Lorne Scots (Peel, Dufferin and Halton Regiment)

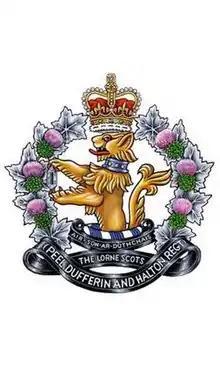
The old cap badge of the Lorne Scots used in until 2016.

Blazon: Issuant from a torse Argent and Azure a demi-lion Argent gorged with a collar Azure charged with a frieze of bezants, holding between its paws a shuttle Or, all ensigned by the Royal Crown proper and within a wreath of maple leaves Argent and thistles proper, issuant from two scrolls Sable inscribed AIR SON AR DUTHCHAIS and THE LORNE SCOTS (PEEL, DUFFERIN AND HALTON REGT) in letters Argent.